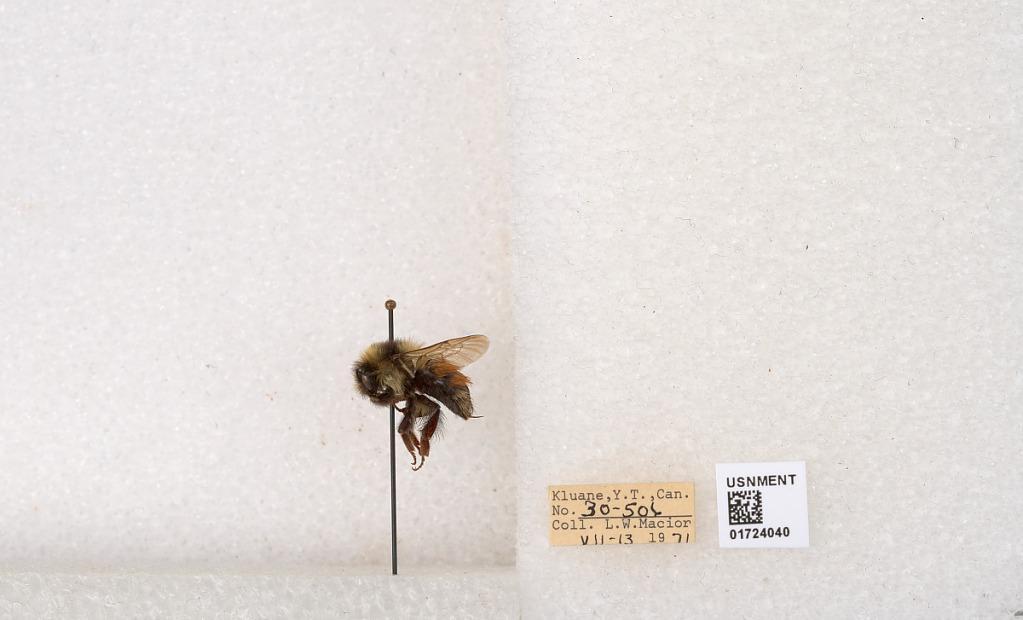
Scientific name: Bombus (Pyrobombus) sylvicola Kirby
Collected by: L. Macior
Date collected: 1971-7-13
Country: Canada
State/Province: Yukon Territory
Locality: Kluane National Park and Reserve
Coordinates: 60.7493, -139.504